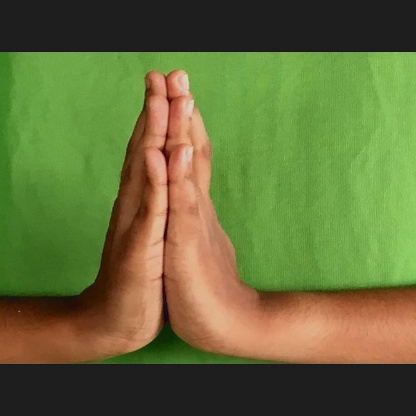
Mudra: Anjali